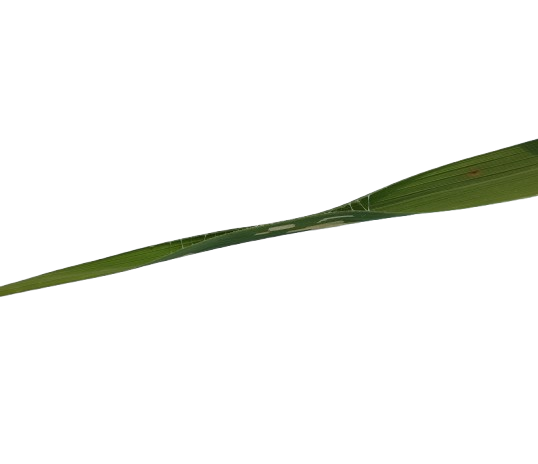
Label: Insect